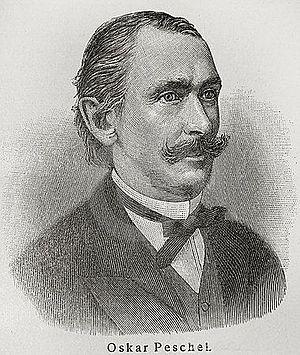
Oscar Ferdinand Peschel, né le 17 mars 1826 à Dresde et décédé le 13 août 1875 à Leipzig était un géographe et anthropologue allemand.